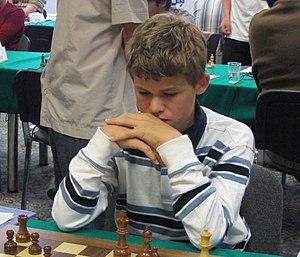
Sven Magnus Øen Carlsen, né le 30 novembre 1990 à Tønsberg en Norvège, est un joueur d'échecs norvégien, grand maître international, nᵒ 1 mondial au classement Elo, et champion du monde en titre.